Boston Brahmin

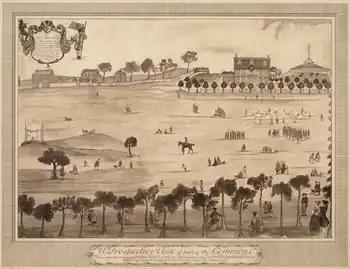
A 1768 illustration of Boston Common in Colonial Boston, home to many Boston Brahmin

The Boston Brahmins are members of Boston's historic upper class. From the late 19th century through the mid-20th century, they were often associated with a cultivated New England accent, Harvard University, Anglicanism, and traditional British-American customs and clothing. Descendants of the earliest English colonists are typically considered to be the most representative of the Boston Brahmins. They are considered White Anglo-Saxon Protestants (WASPs).